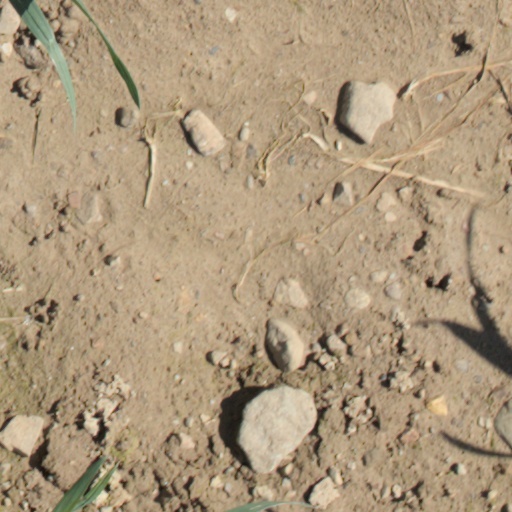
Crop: wheat